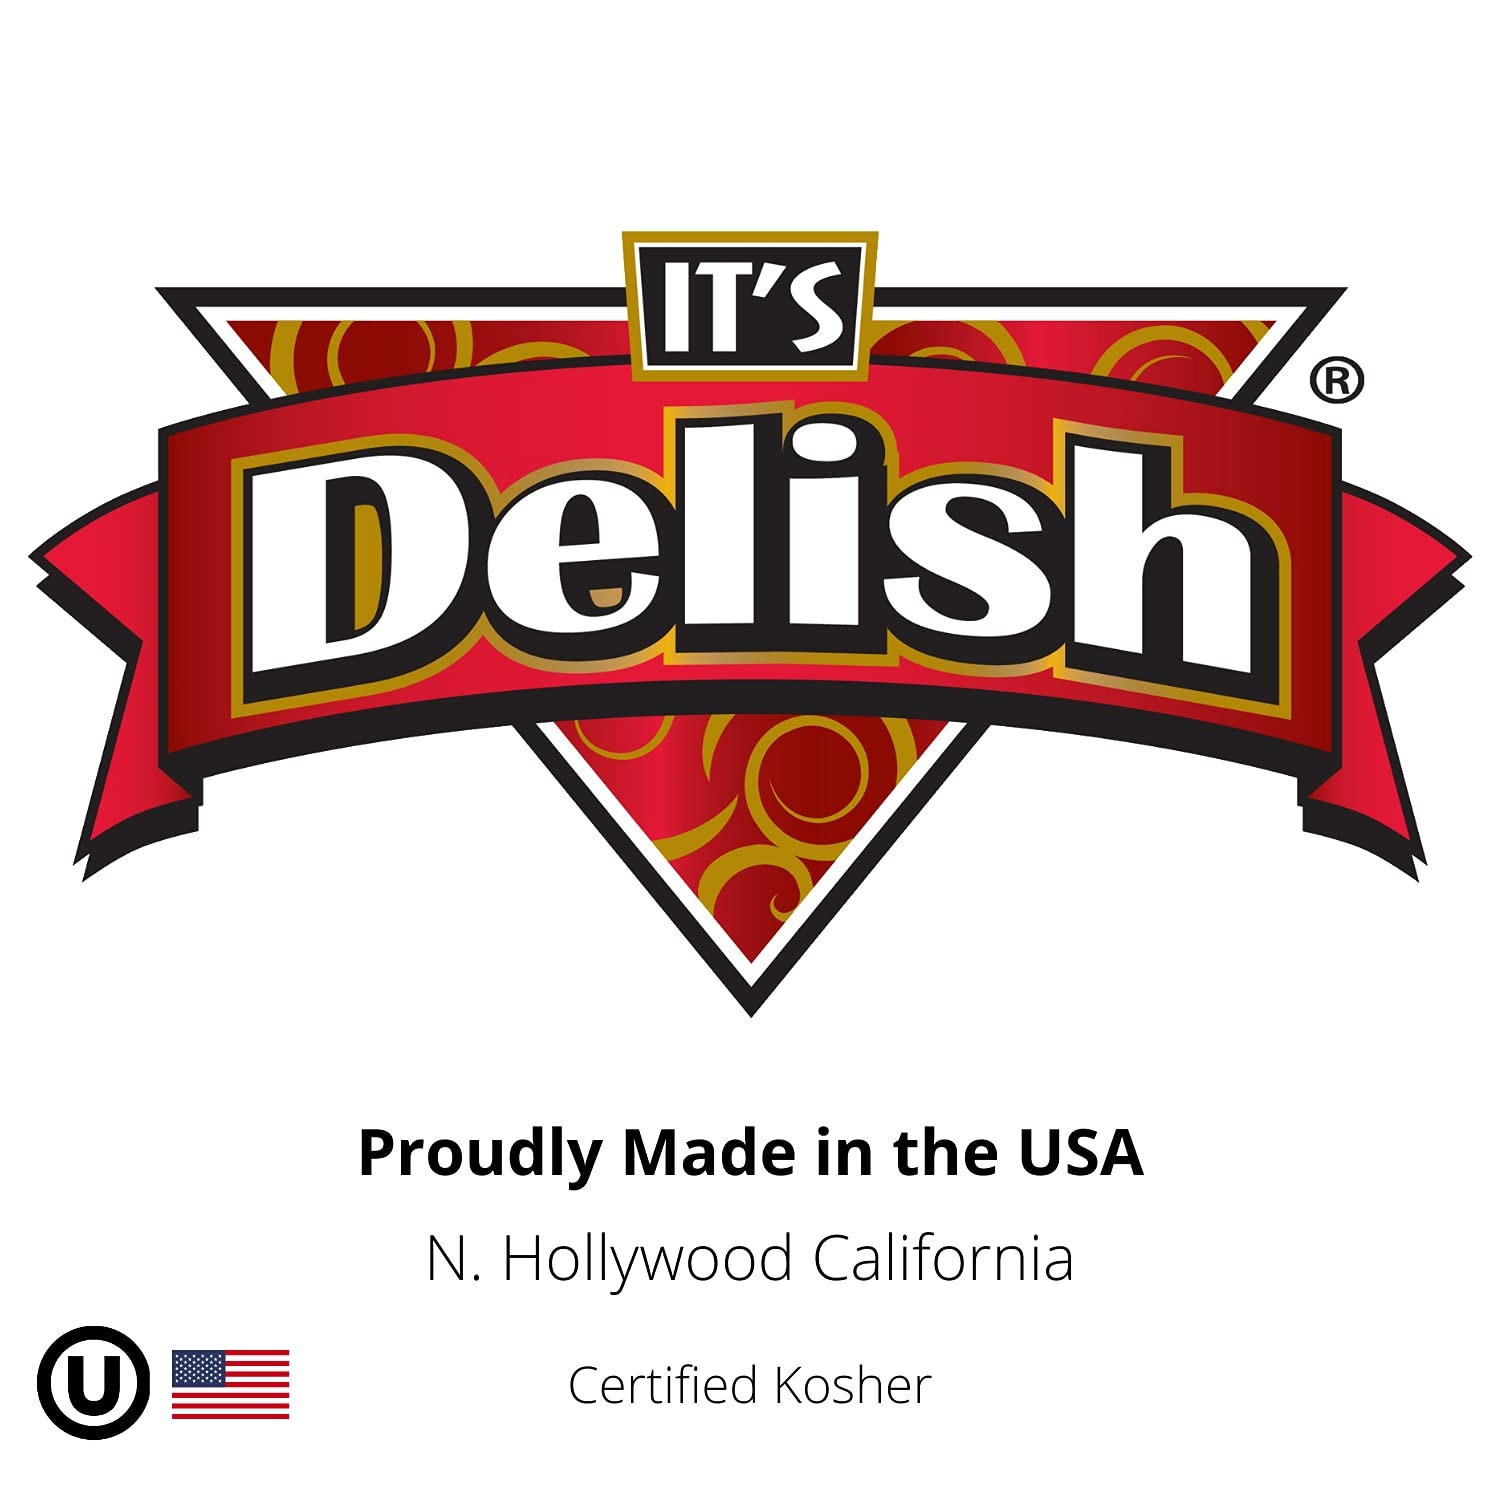
Item Name: Lavender Purple and White Jordan Almonds Medley by Its Delish, 2 LBS Bulk | USA Made, Vegan & Kosher- Perfect for Wedding Favors, Birthday Party, Buffets
Bullet Point 1: PREMIUM It's Delish Purple, White & Lavender Medley Jordan Almonds
Bullet Point 2: VALUE SIZE Two Pounds bulk bag Its Delish brand
Bullet Point 3: HIGHEST QUALITY Freshest & finest almonds & Very hard candy shell (about 120 per lb)
Bullet Point 4: WONDERFUL TREAT Candy bar, party favors, weddings, birthdays, baby showers and for any occasion
Bullet Point 5: CERTIFIED Kosher OU Parve Non-dairy Made in the USA Order from the factory direct!
Product Description: <p></p><b>Jordan Almonds by Its Delish (Purple, White & Lavender Medley, 2 lbs)</b> <p></p> Premium great tasting jordan almonds made from California almonds and sweet candy coating. Stock up for your upcoming event. Put them out at the buffet or as favors in fancy pouches, totes, or burlap bags. The almonds are coated in a hard shell, eat them by placing in mouth for a bit until they are ready for the bite. Enjoy!<p></p><b>About It's Delish!</b> <p></p>It's Delish was established in 1992 and is located in North Hollywood, California. It's Delish is a food manufacturer and distributor who produces over 500 gourmet food products including licorice, sour belts, taffies, caramels, Jordan almonds, chocolates, nuts, fruits, trail mixes, spices, and the spice blends. It's Delish also produces organics and all natural products. We give you the opportunity to order from the factory direct!<p></p>It’s Delish! prides itself on the four pillars that are at the foundation of everything we do.<p></p>Innovation Quality Value Service
Value: 32.0
Unit: Ounce

Price: 22.99